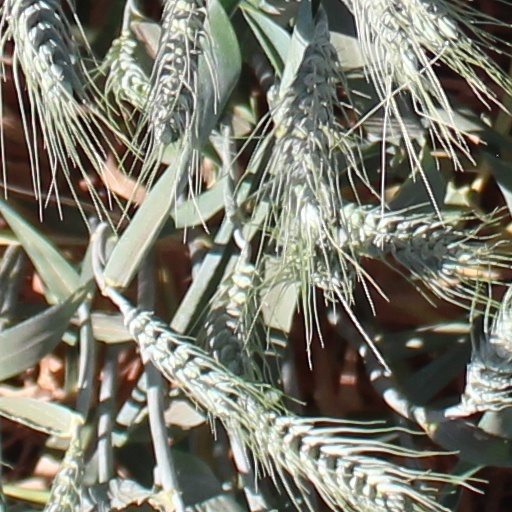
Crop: wheat